Black Mountain Downtown Historic District

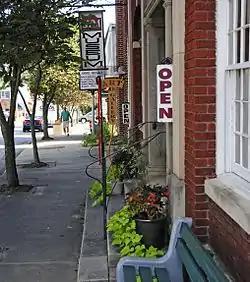
Black Mountain Downtown Historic District, September 2012

Black Mountain Downtown Historic District is a national historic district located at Black Mountain, Buncombe County, North Carolina. The district encompasses 56 contributing buildings and 1 contributing structure in the central business district of Black Mountain. The district includes a variety of late-19th and early-20th century commercial and institutional buildings in the Commercial Style, American Craftsman, Classical Revival, Art Deco and Art Moderne. Notable buildings include the George Stepp House (1907), Black Mountain Depot (1909), firehouse (1921) designed by Richard Sharp Smith, town hall (1927), Kaltman Building (1928), and Pure Oil Service Station (c. 1945).